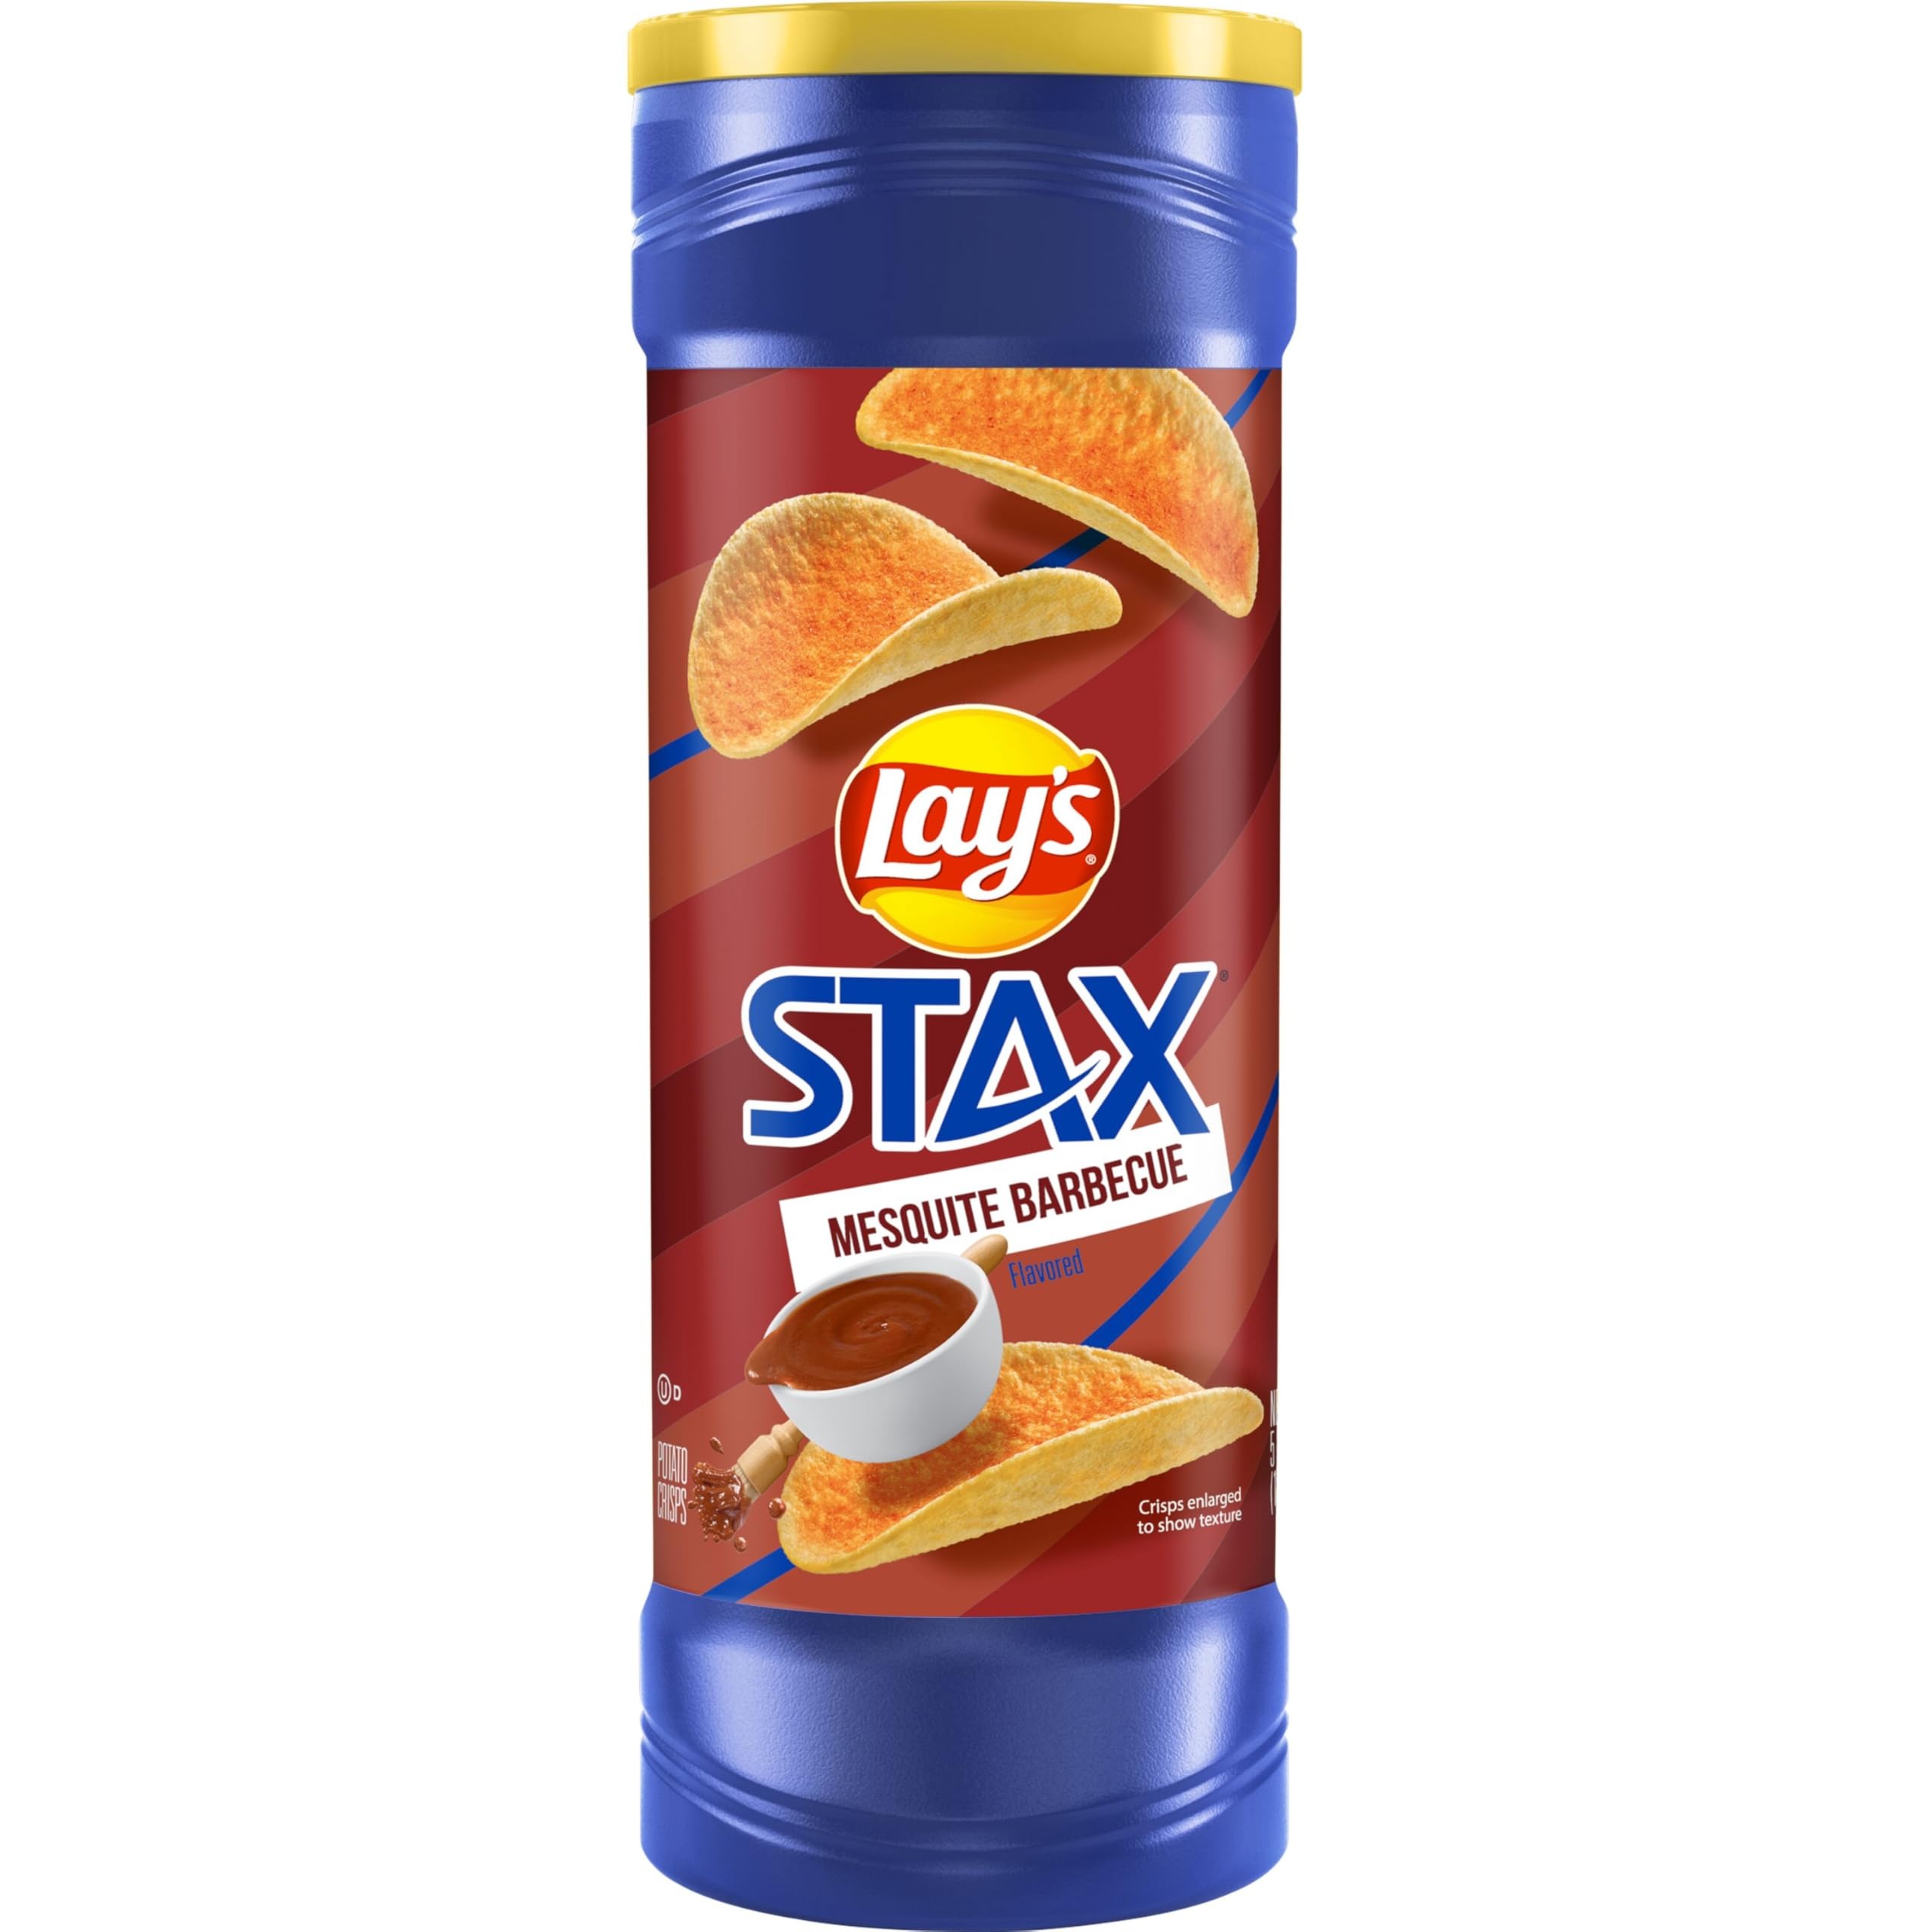
Item Name: Lay's Stax Chips, Mesquite Barbecue, 5.5 oz
Bullet Point 1: 5.5 oz Container
Bullet Point 2: Easy on-the-go packaging
Bullet Point 3: Satisfying crunch
Bullet Point 4: Gluten Free
Value: 5.5
Unit: Count

Price: 2